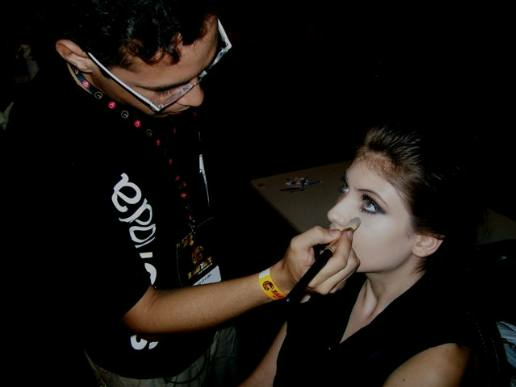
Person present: Yes